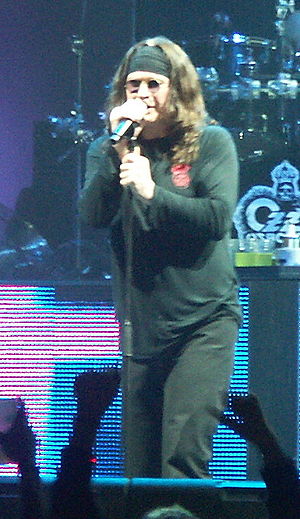
Black Sabbath / Historie / Osbourne vender tilbage (1997–2006)
Ozzy Osbourne i 2007.
Black Sabbath var et engelsk heavy metal-band, dannet i Birmingham i 1968 af Ozzy Osbourne, Tony Iommi, Geezer Butler, og Bill Ward. Bandets historie har været præget af mange ændringer i besætningen, i foråret 2010 kan 22 tidligere medlemmer opregnes. Oprindelig blev gruppen dannet som et heavy blues rock-band ved navn Earth, men ændrede i 1969 navn til Black Sabbath, og opnåede flere guld og platin plader i 1970'erne. Som et af de første og mest indflydelsesrige heavy metal-bands nogensinde, bidrog Black Sabbath til at definere heavy metal-genren med udgivelser som deres firedobbelte platinalbum Paranoid.